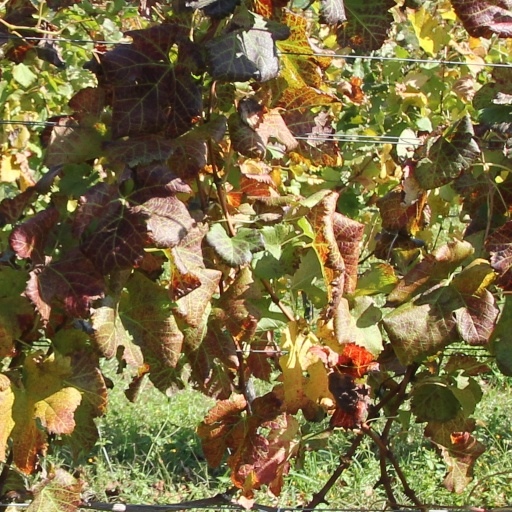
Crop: grape